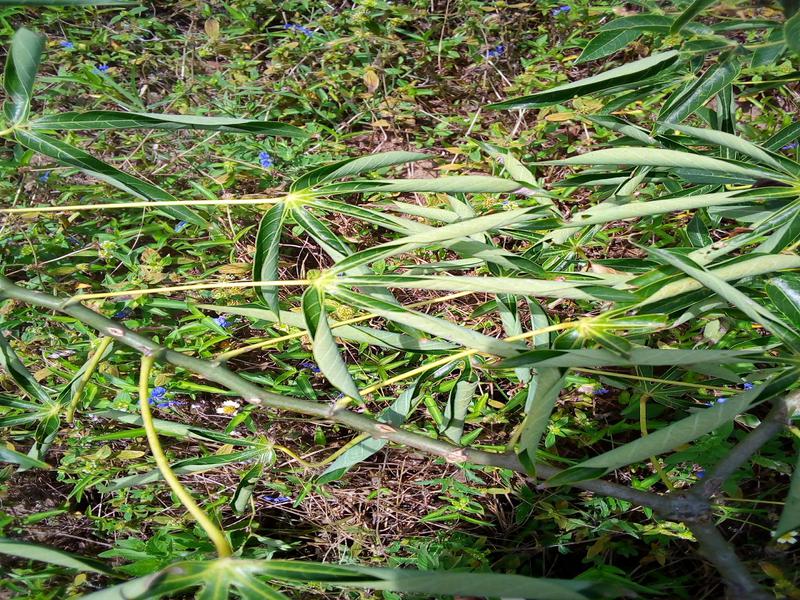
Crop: cassava
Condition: healthy